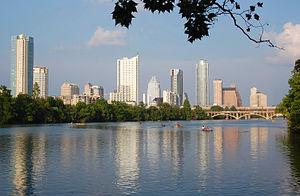
Le Lac Lady Bird est un lac de réservoir sur le Colorado dans le centre ville d'Austin, au Texas. Le réservoir s'est formé en 1960 après la construction du barrage Longhorn.